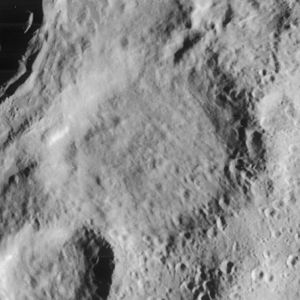
Pictet (månekrater)
Pictet er et nedslagskrater på Månen, beliggende på den sydlige halvkugle på Månens forside, øst-sydøst for det større og mere fremtrædende Tychokrater. Det er opkaldt efter den schweiziske fysiker Marc A. Pictet.